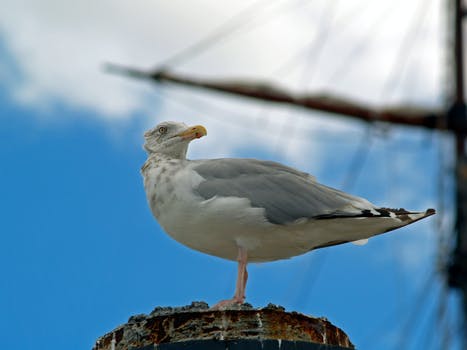
Label: No Watermark